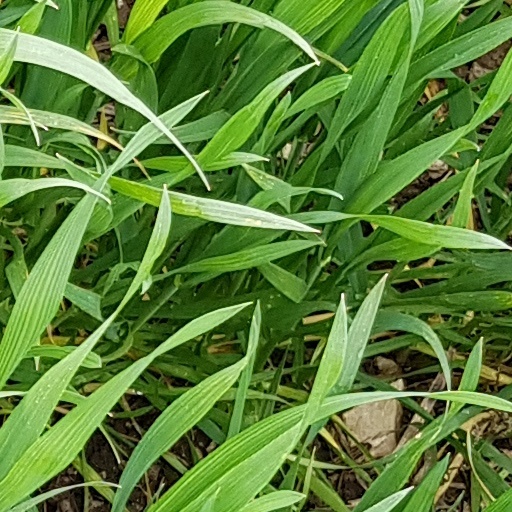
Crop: wheat